Jesus

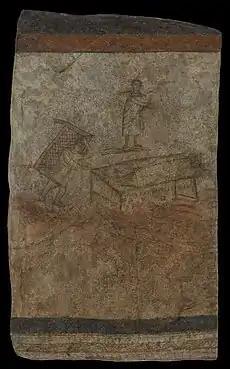
An ancient wall painting depicting Jesus

Jesus grew up in Galilee and much of his ministry took place there. The languages spoken in Galilee and Judea during the 1st century AD include Jewish Palestinian Aramaic, Hebrew, and Greek, with Aramaic being predominant. There is substantial consensus that Jesus gave most of his teachings in Aramaic in the Galilean dialect. Other than Aramaic and Hebrew, it is likely that he was also able to speak Greek.